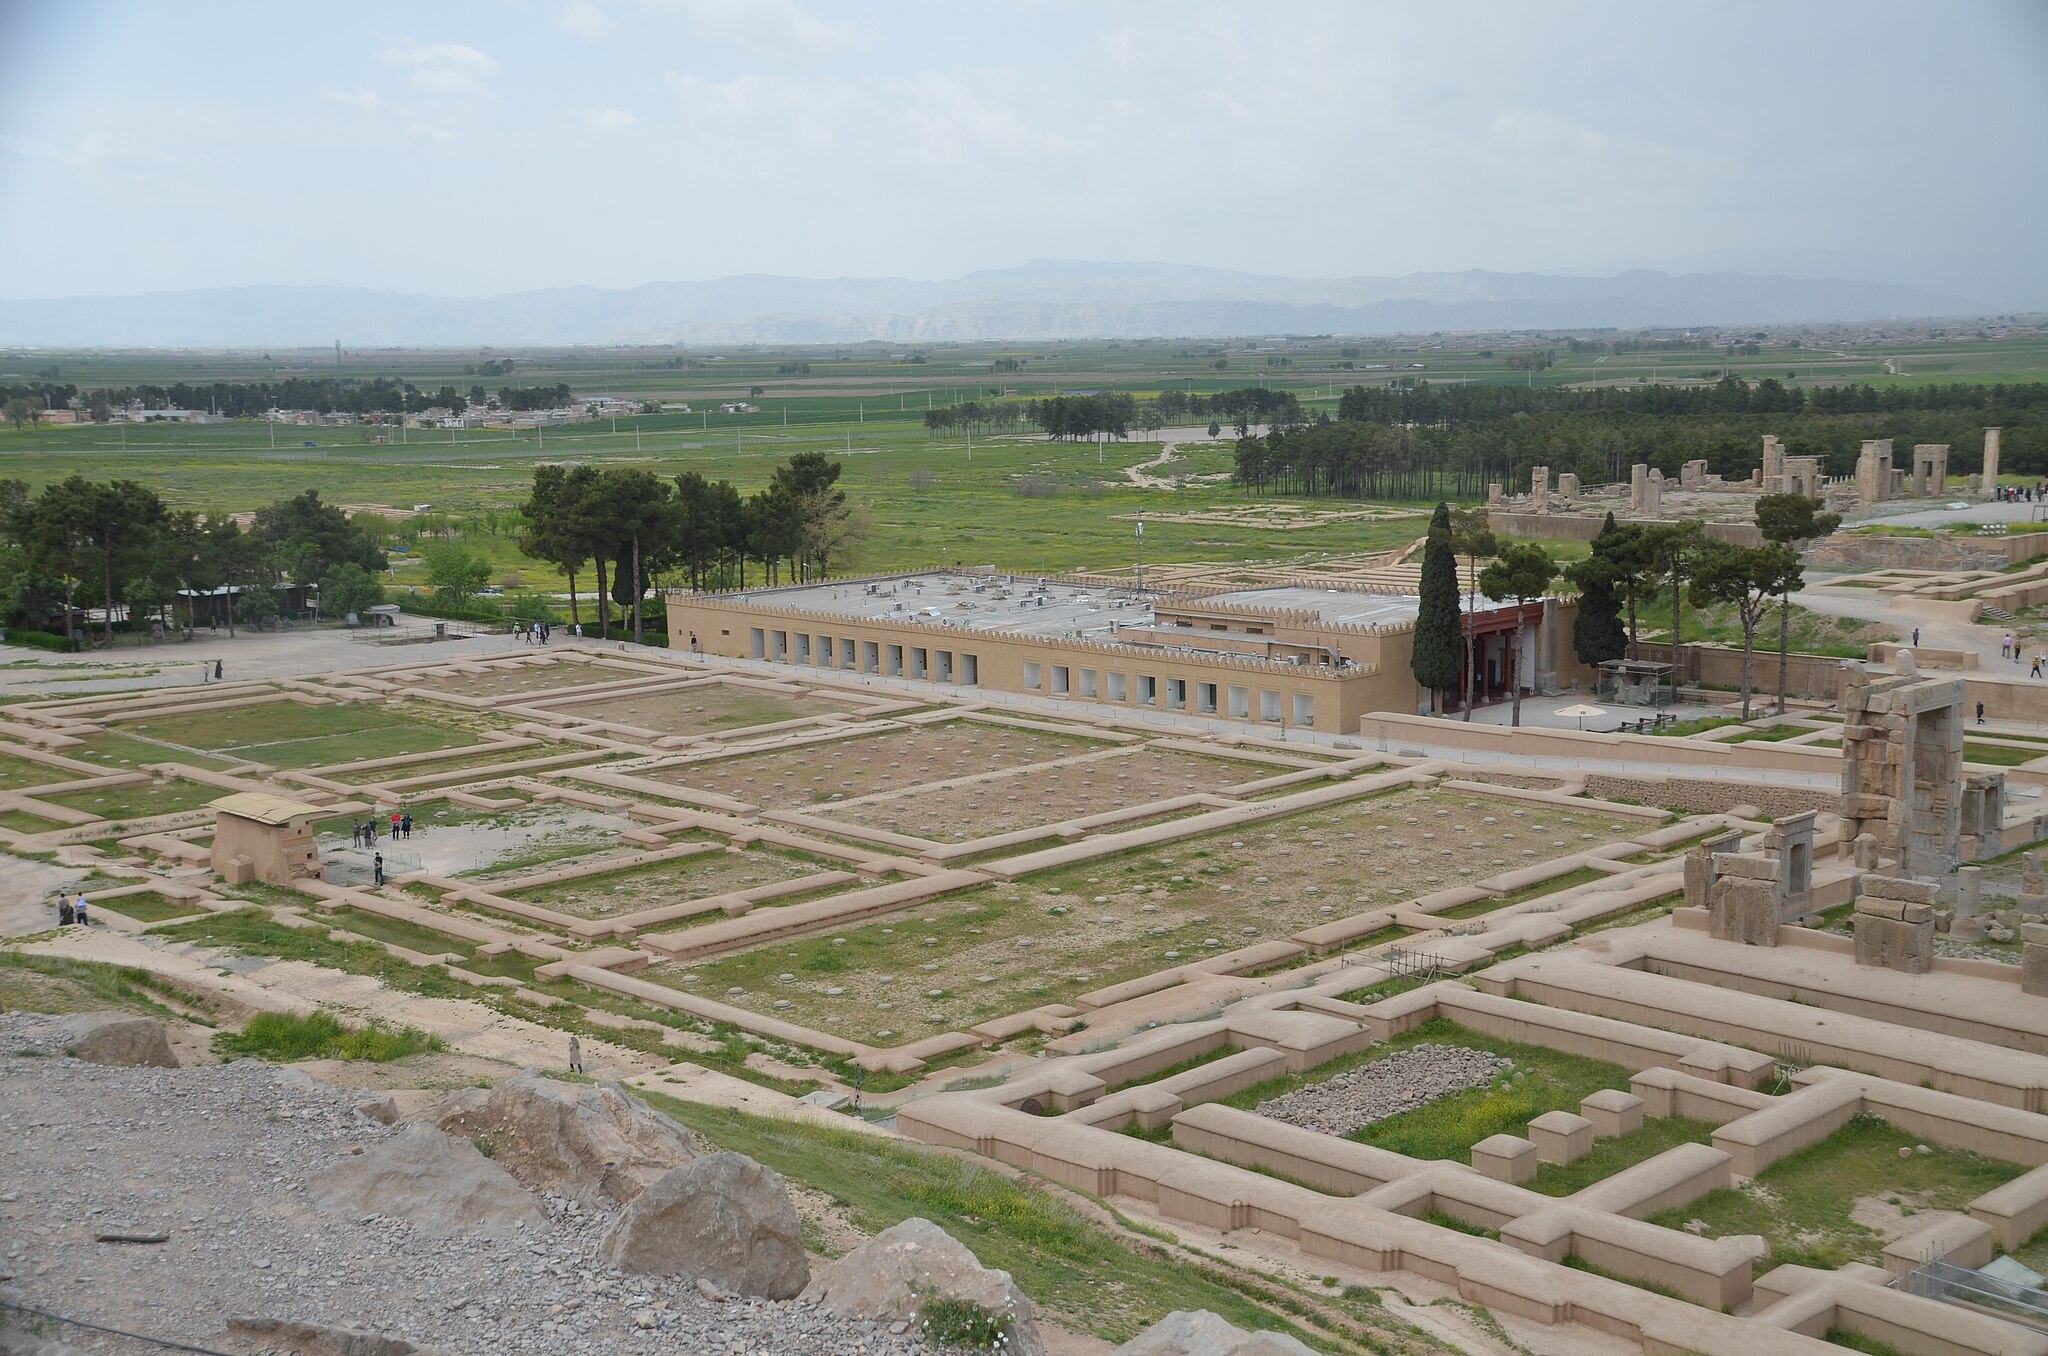
Title: General view of Persepolis, Iran (4)
Description: A general view of Persepolis, the ceremonial capital of the Achaemenid Persian Empire, in Persia (Persis/Fars), southwestern Iran
Date: 22 April 2019, 08:47:08 (according to Exif data)
Categories: Photographs by Carole Raddato, Flickr images reviewed by FlickreviewR 2, 2019 in Persepolis, Iran photographs taken on 2019-04-22, General views of Persepolis